California Institute for Telecommunications and Information Technology

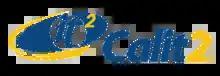
Former logo of the institute

Gallery QI (formerly gallery@calit2), located on first floor of Atkinson Hall on the UC San Diego campus, is led by an interdisciplinary committee of UC San Diego faculty. The gallery has presented numerous exhibitions from artists around the world, including Jordan Crandall, Carlos Trilnick, Felipe Zuñiga, Nina Waisman, Ignacio Lopez, Adriene Jenik, Antoinette LaFarge, Robert Allen, Greg Niemeyer and Sabrina Raaf. Guest curators have included Christiane Paul and Steve Dietz.